The Strictly

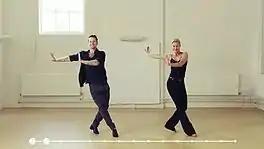

The Strictly is a signature dance routine from the BBC show "Strictly Come Dancing", which launched in the 13th series of the popular entertainment show. The dance was devised by "Strictly Come Dancing"'s Director of Choreography, Jason Gilkison and draws inspiration from some of the show's most iconic moves, as well as celebrating some of the show's stars.